Basil Spalding de Garmendia

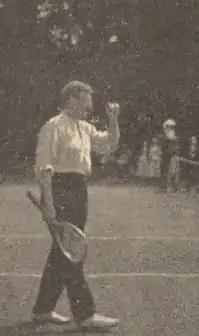

Basil Spalding de Garmendia (February 28, 1860 – November 9, 1932) was an American tennis player who competed in the 1900 Summer Olympics.